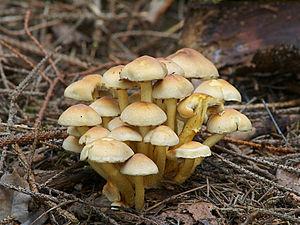
Un Hypholome en touffe (Hypholoma fasciculare). Photo prise à Burkhardtsdorf, en Allemagne.